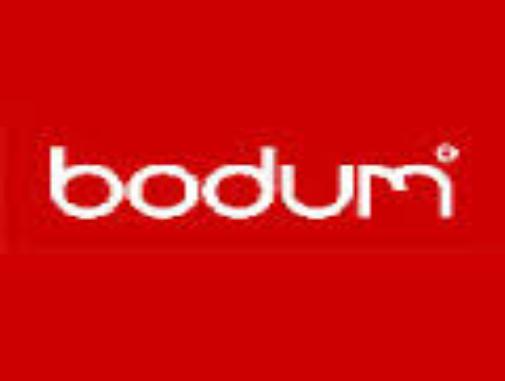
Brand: BODUM
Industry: Necessities